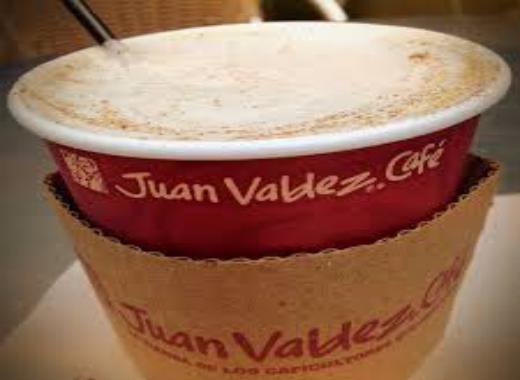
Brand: Juan Valdez Cafe
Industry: Food